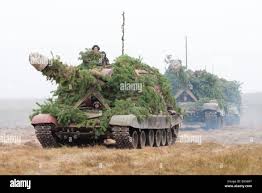
Label: Self Propelled Artillery